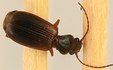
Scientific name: Cymindis neglecta
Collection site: Bartlett Experimental Forest NEON (BART), plot BART_068